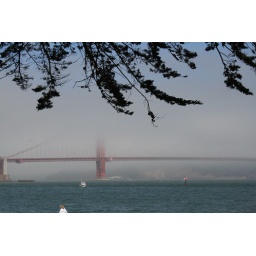
golden gate bridge in the fog